Dan Harmon

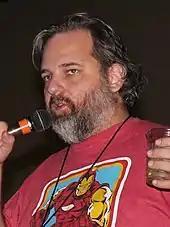
Harmon in 2014

On May 23, 2011, Harmon began hosting a monthly live comedy show and podcast at Meltdown Comics in Hollywood called "Harmontown". After his firing from "Community", the show became weekly. The show is co-hosted by Jeff B. Davis. "Harmontown" has included a regular segment where the hosts played an ongoing campaign of pen-and-paper role-playing games, first "Dungeons & Dragons", and later "Shadowrun", with the help of show Game Master Spencer Crittenden. The segment inspired the Seeso original animated series HarmonQuest. The show has included multiple celebrity guests. Harmon and Davis took the show on tour in early 2013, which was the subject of a documentary. The documentary, also called "Harmontown", was produced by director Neil Berkeley that follows Harmon, Davis, McGathy, and Crittenden. It premiered at the Austin Film Festival SXSW on March 8, 2014. On September 10, 2019, the Harmontown Twitter account announced that the podcast would be coming to an end, and its final episode was published on December 5, 2019.